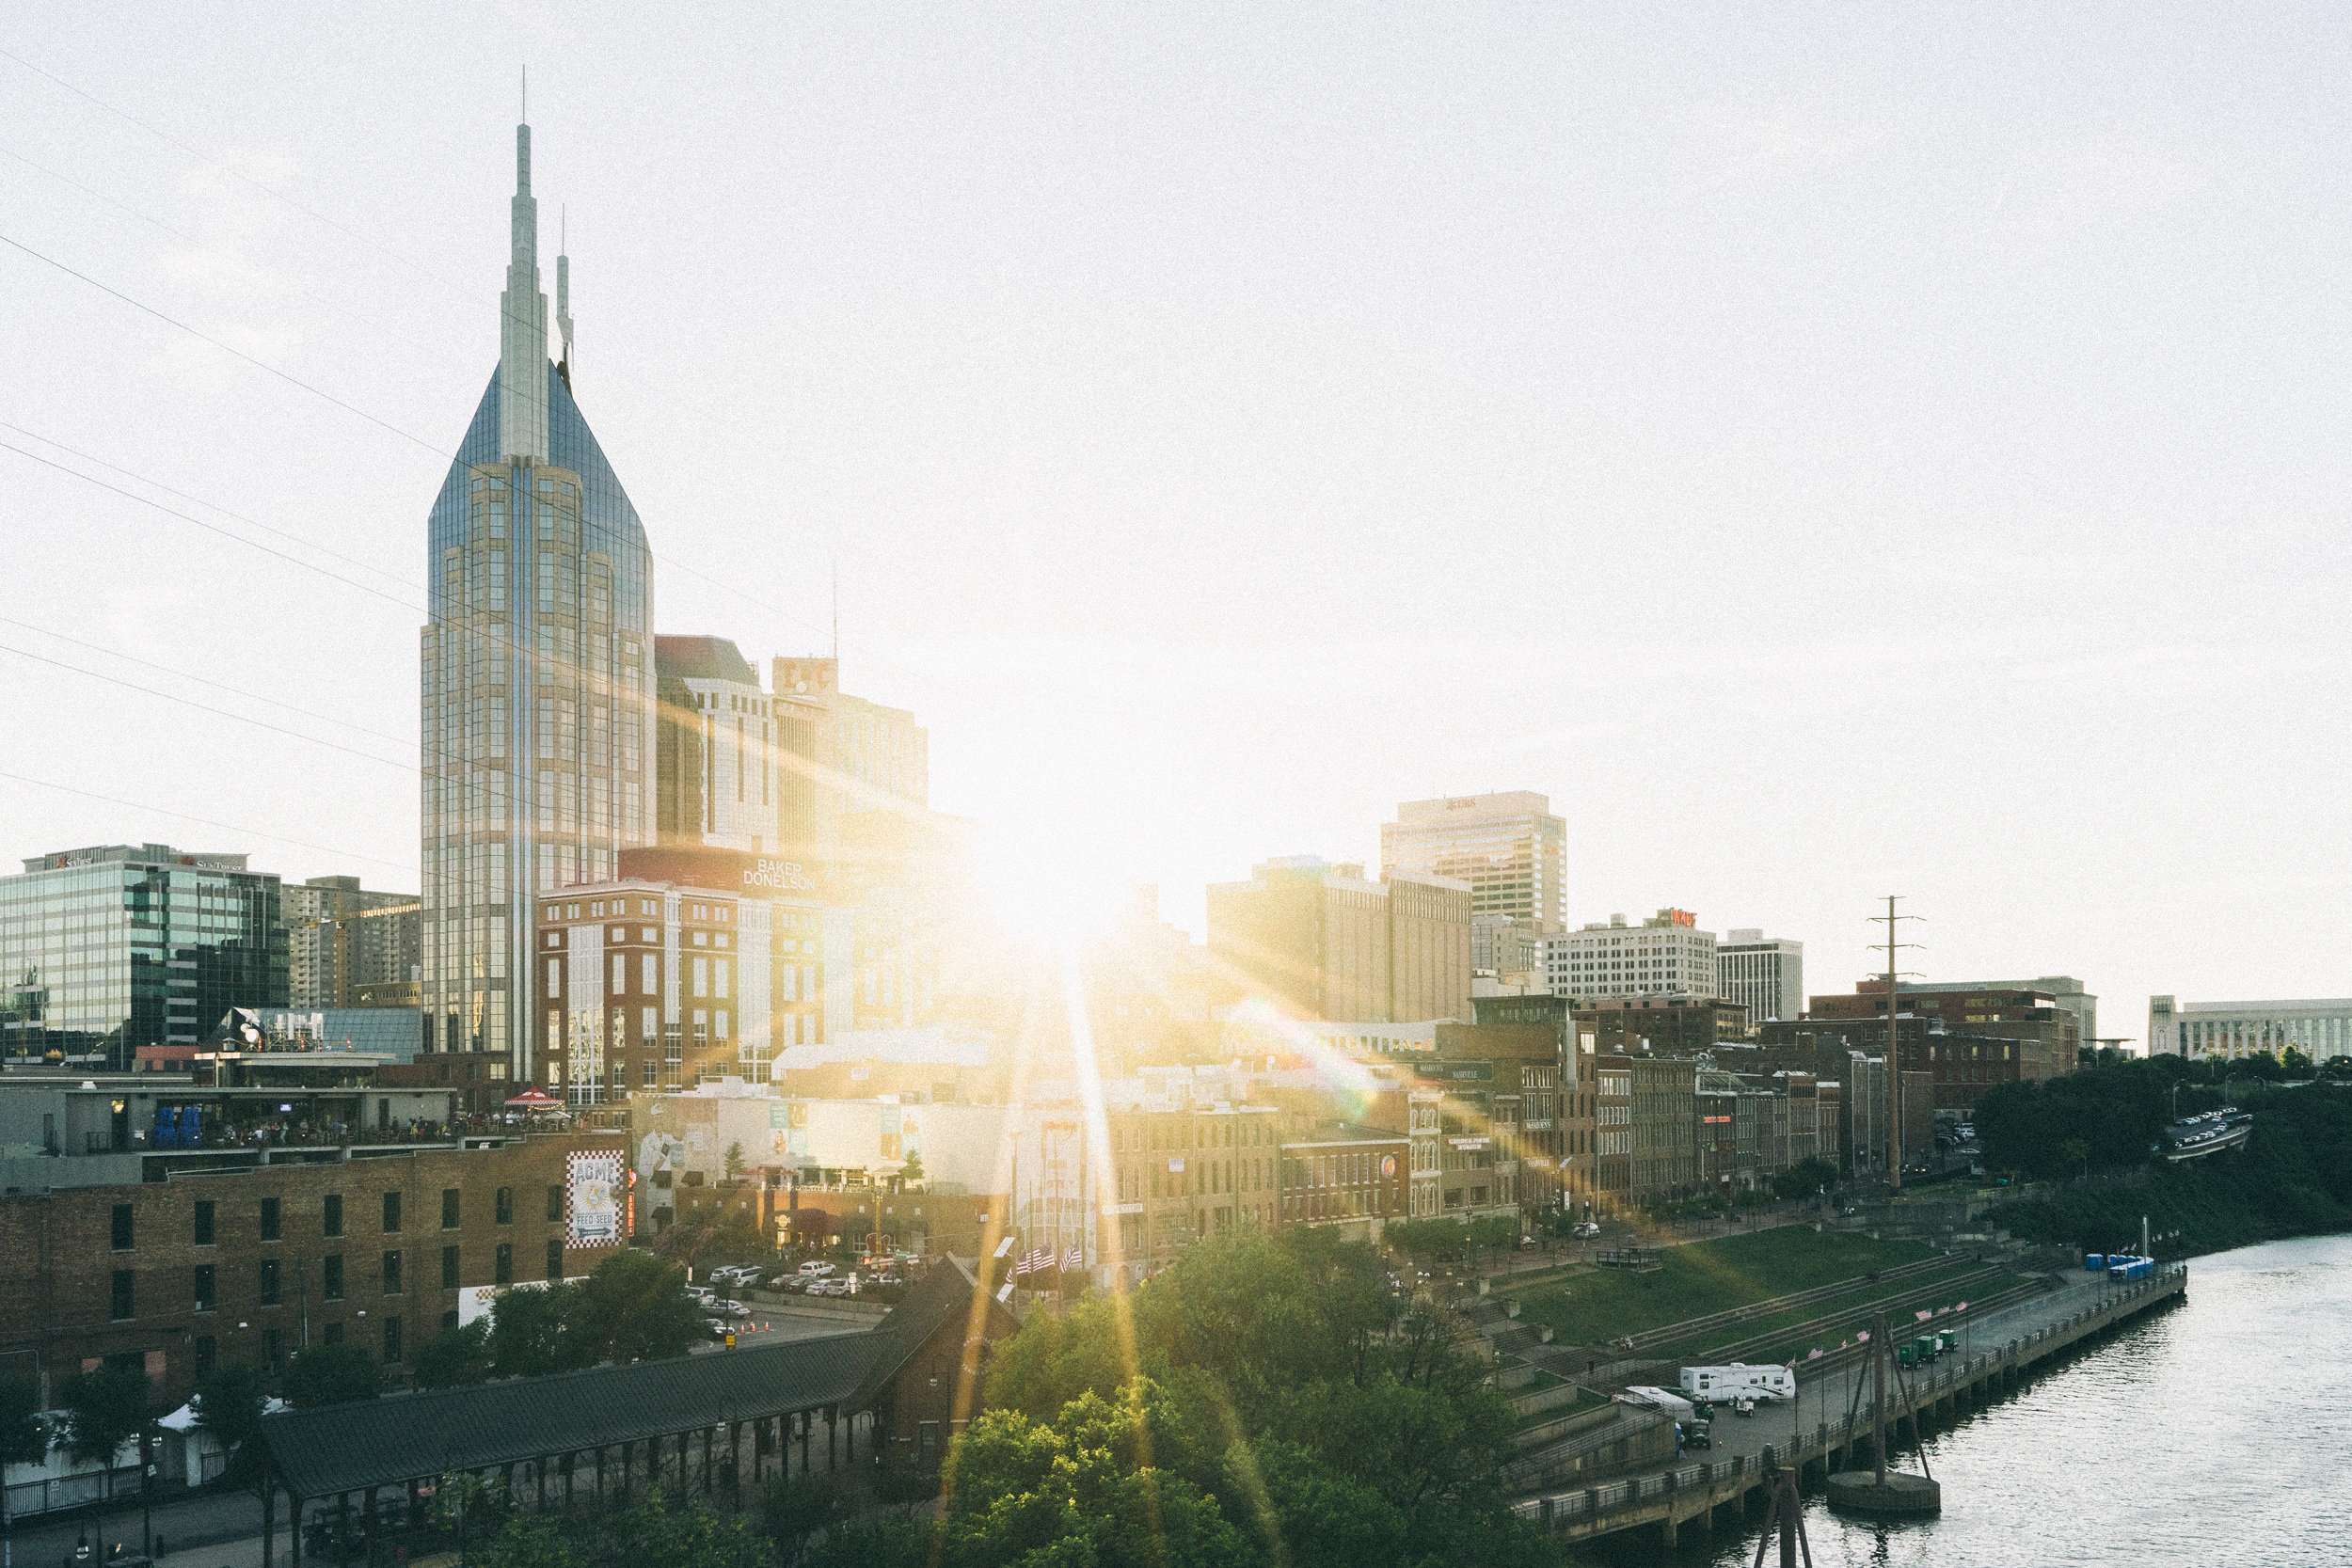
light, skyline, building, city, skyscraper, cityscape, downtown, tower, landmark, waterway, tower block, atmospheric phenomenon, human settlement